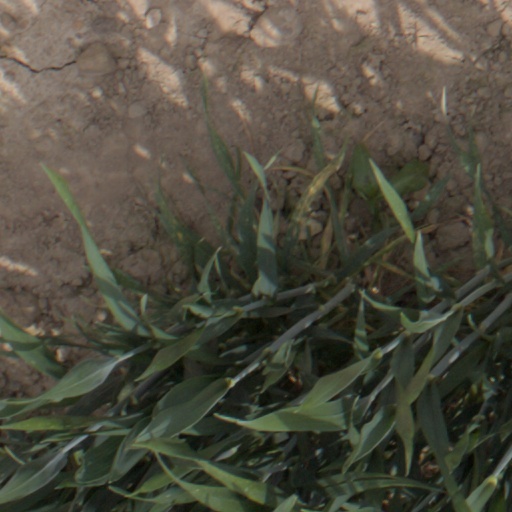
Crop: wheat